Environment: real
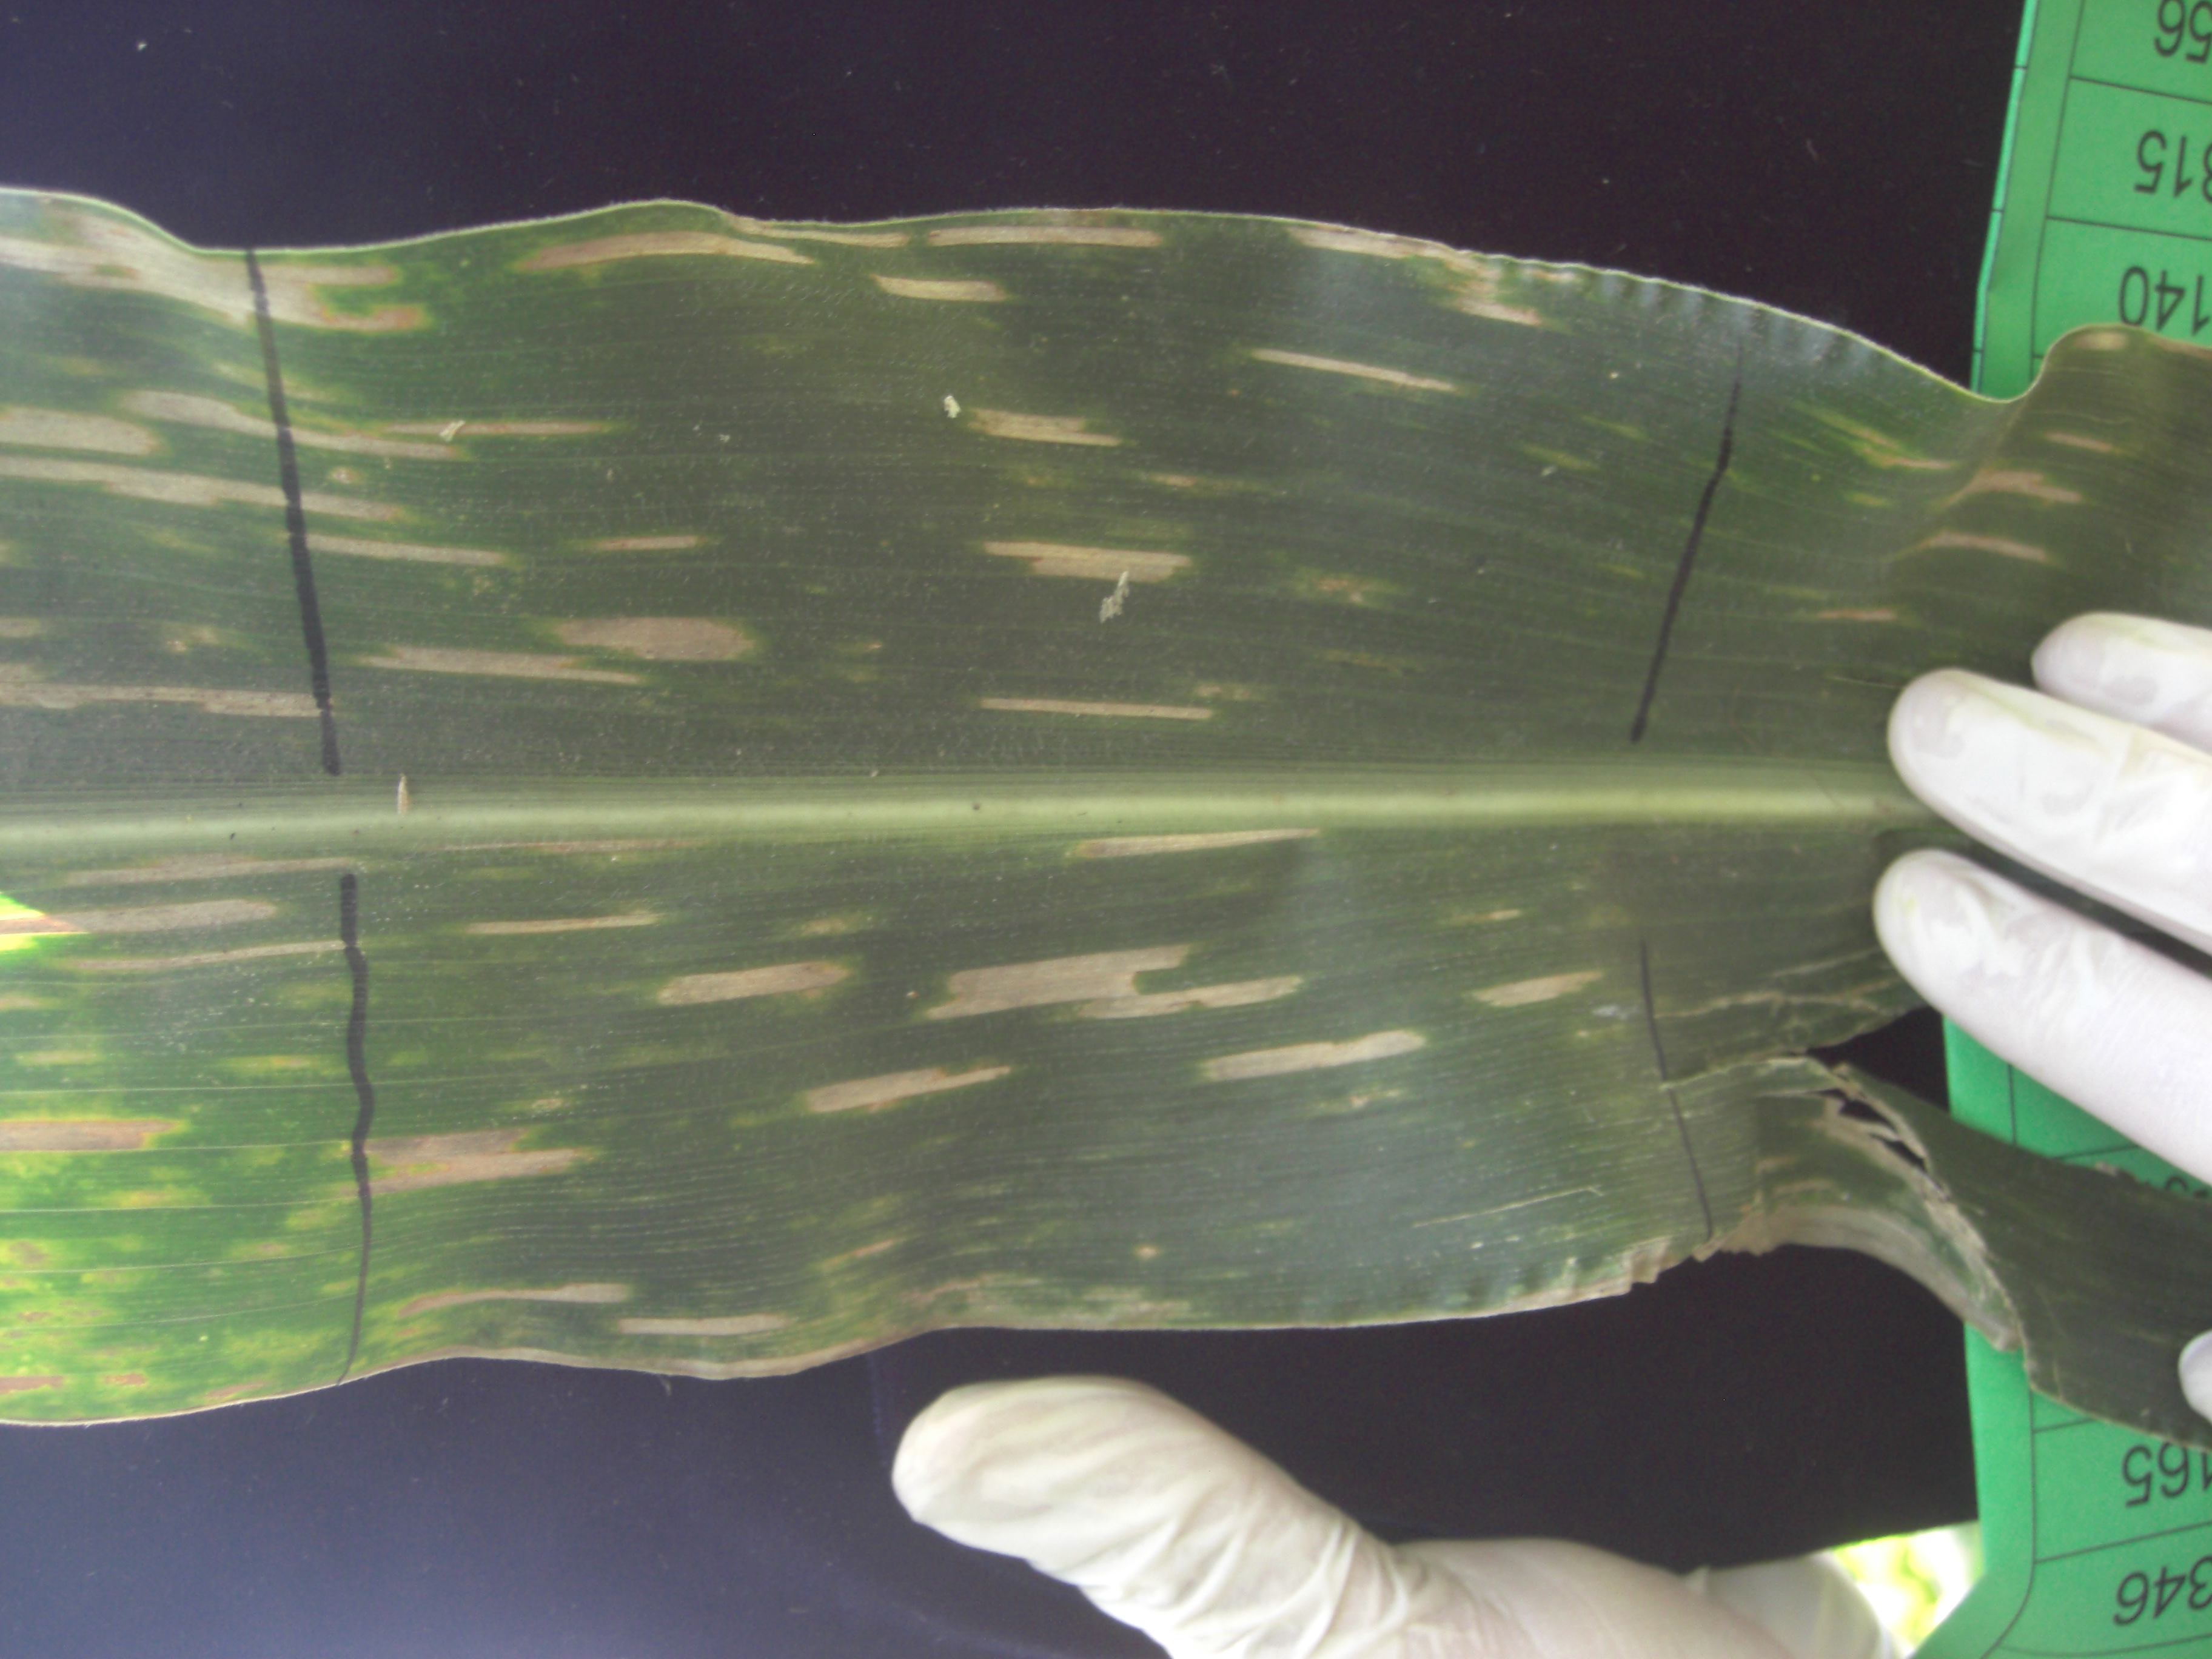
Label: gray_leaf_spot